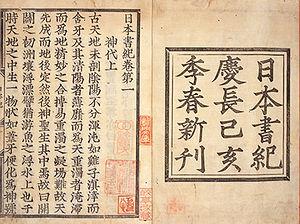
La littérature japonaise s'étend sur une période de quinze siècles d'écrits. Les premières œuvres sont très fortement influencées par la littérature chinoise, mais la politique d'isolement du Japon a permis le développement de formes littéraires uniques. Quand le Japon a dû assez subitement s'ouvrir au XIXᵉ siècle, le choc a eu une certaine influence sur la littérature japonaise qui a développé des caractéristiques modernes singulières.
Le Nihon shoki, aussi appelé Nihongi et achevé en 720, a été rédigé par le prince Toneri, Ō no Yasumaro et d’autres historiens de l’époque, dédicacé à l'impératrice Genshō.